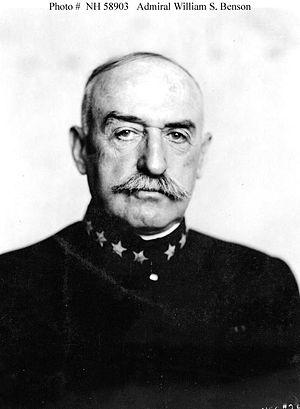
Le chef des Opérations navales, subordonné direct du Secrétaire à la Marine, chargé de la logistique et de l'efficacité opérationnelle des forces navales. Le chef des Opérations navales a un rôle administratif plutôt qu'un rôle de commandant direct sur le théâtre des opérations. Il fait partie d'une chaîne de commandement où les tâches sont réparties entre les chefs de service (gestion du personnel et logistique) et les commandants (utilisation des forces militaires).